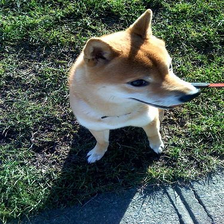
Species: dog
Breed: shiba inu